Fangmatan

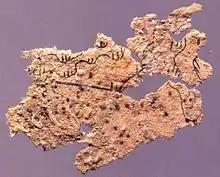
Fragment of the paper map from Tomb 5

Tomb 5, which was also excavated in 1986, dates to the early Western Han (early 2nd century BCE). The occupant of the tomb was buried with a paper map laid on his chest, but due to water damage only a single fragment (5.6 × 2.6 cm) of the map has survived. The map, which depicts topographic features such as mountains, waterways and roads, is drawn on the oldest extant piece of paper.